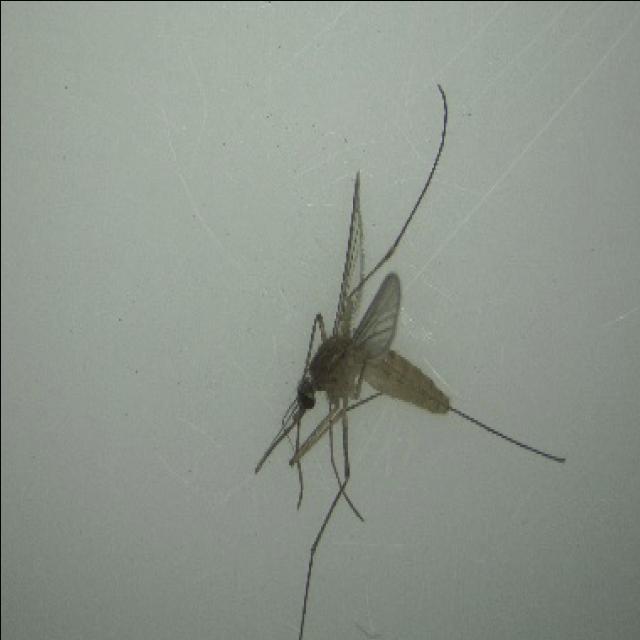
Species: culex_pipiens